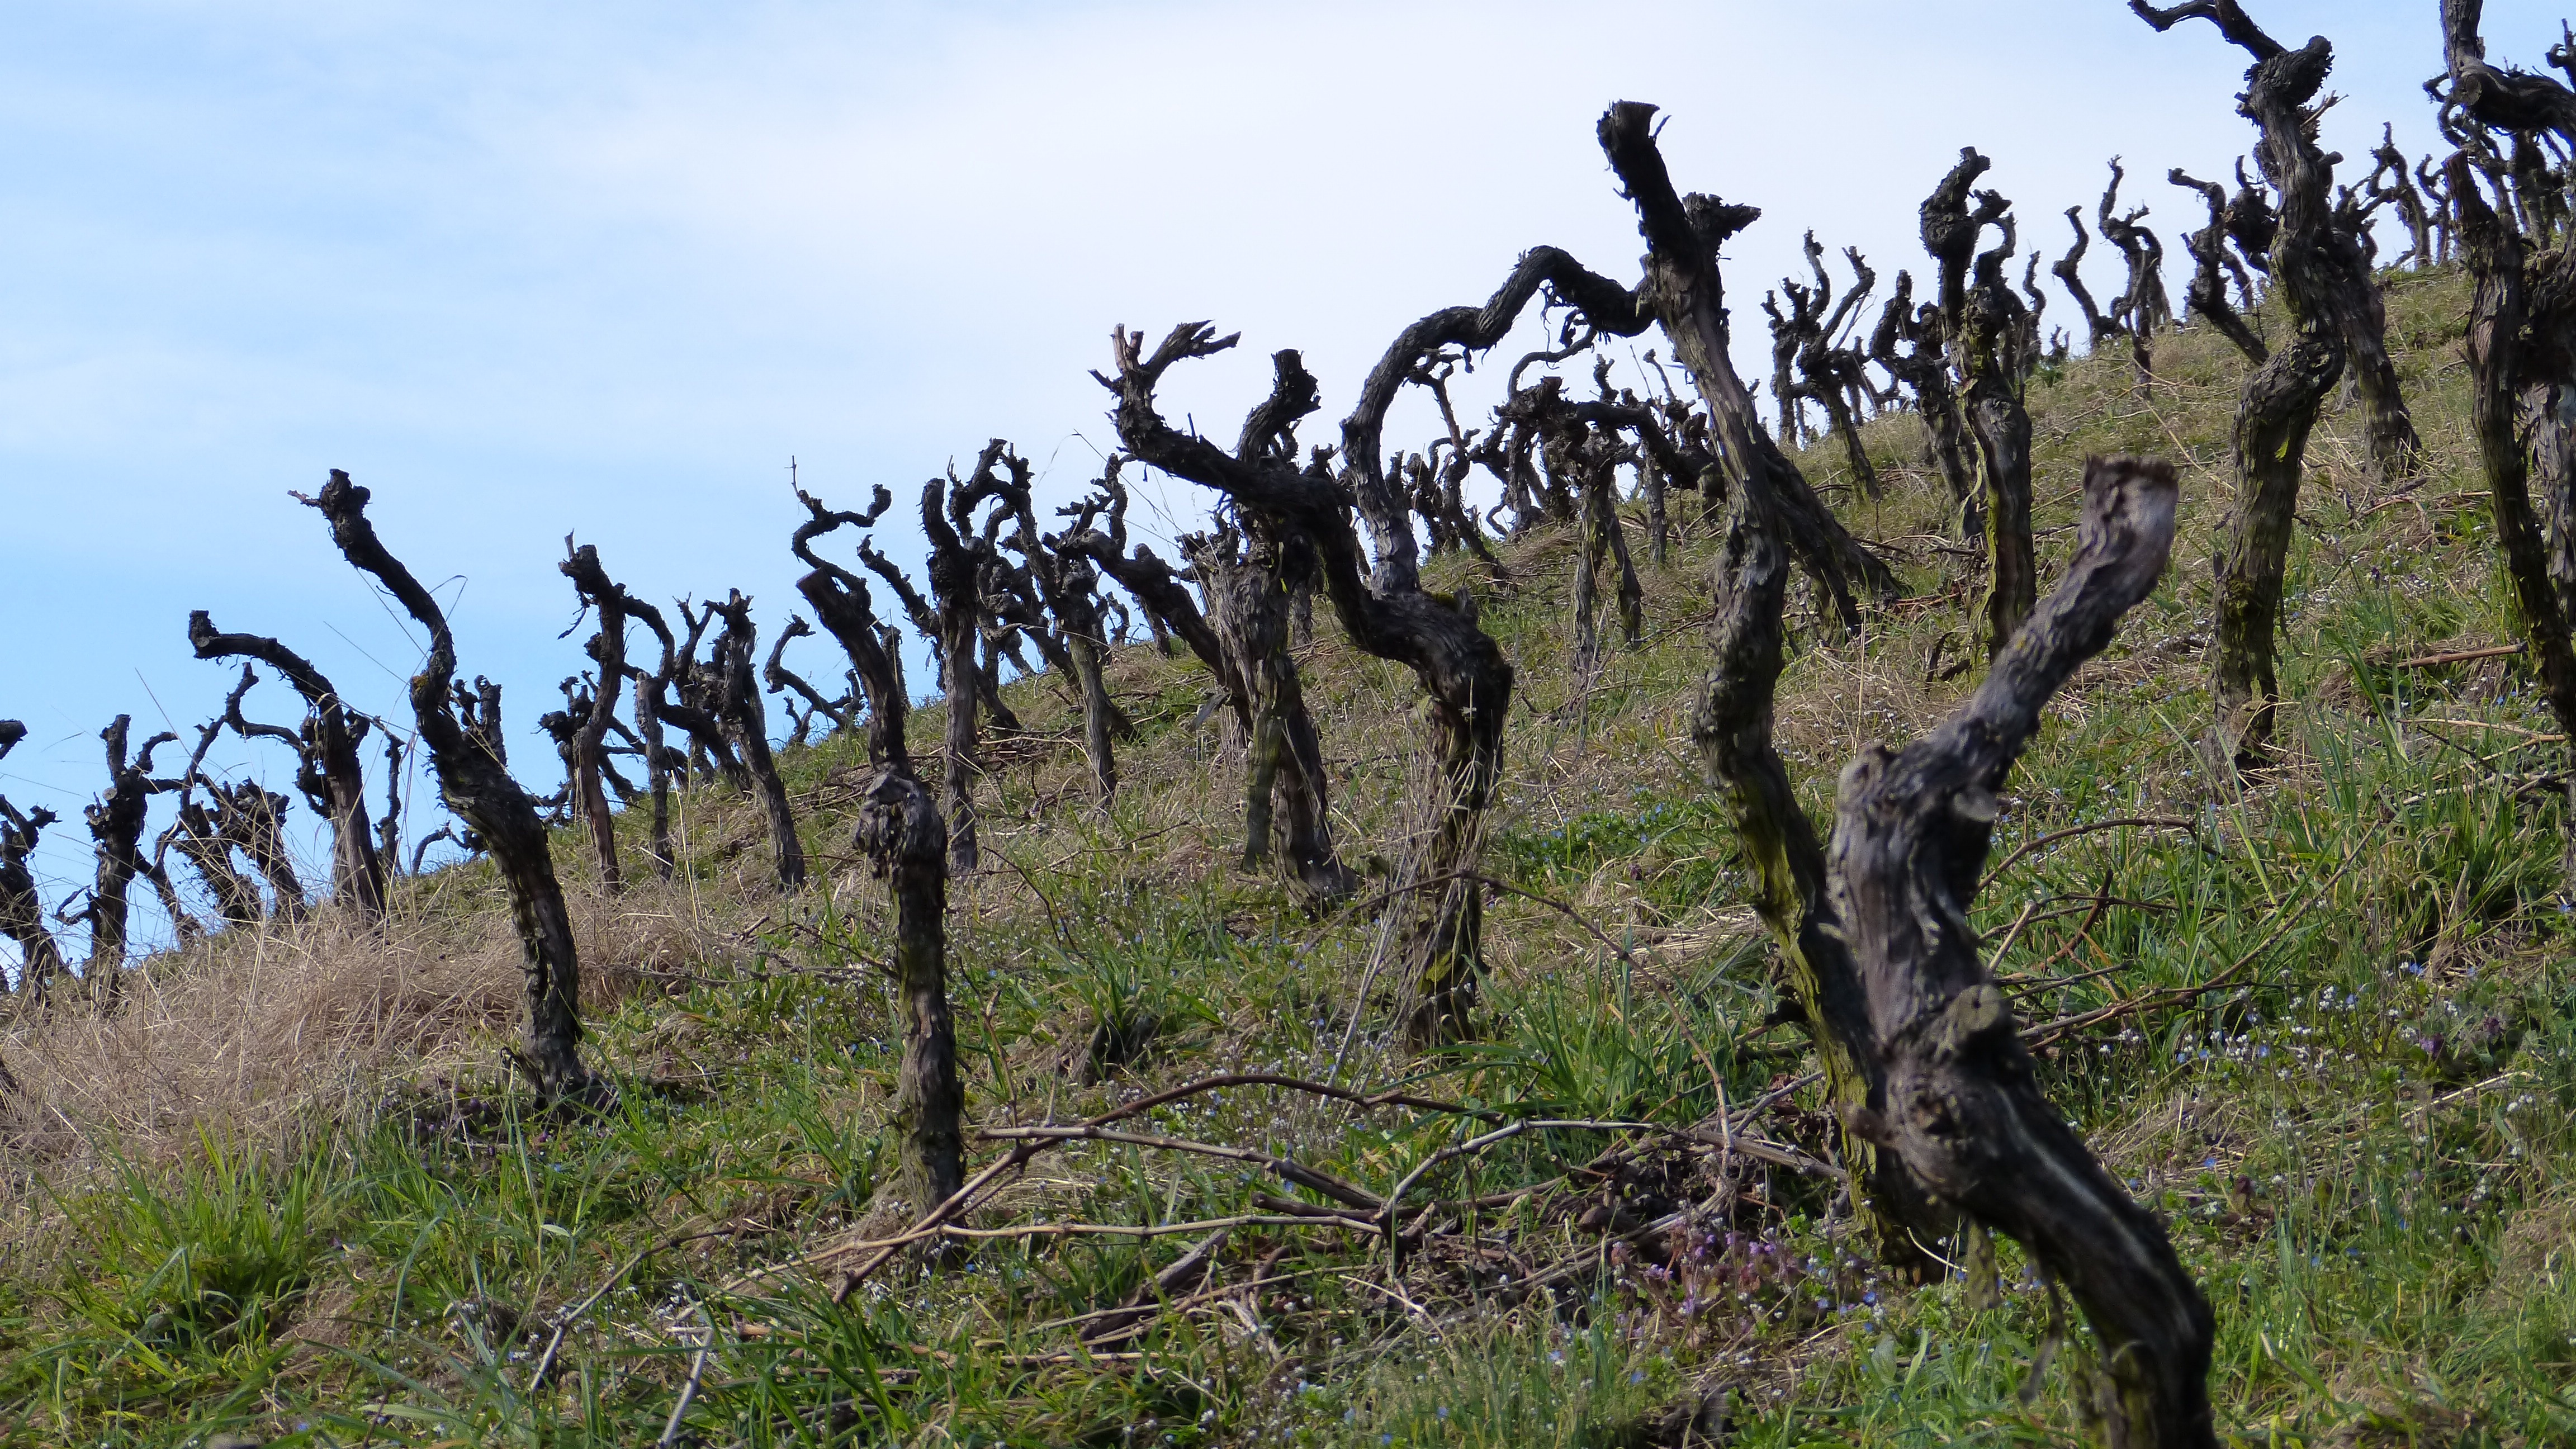
tree, grass, branch, plant, vine, vineyard, flower, soil, agriculture, flora, savanna, vines, shrub, wetland, gnarled, habitat, ecosystem, winegrowing, vines stock, flowering plant, natural environment, woody plant, land plant